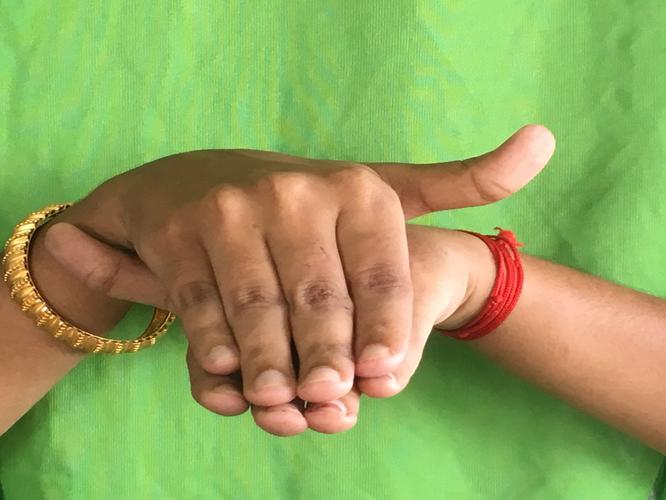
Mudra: Matsya
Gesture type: double_hand